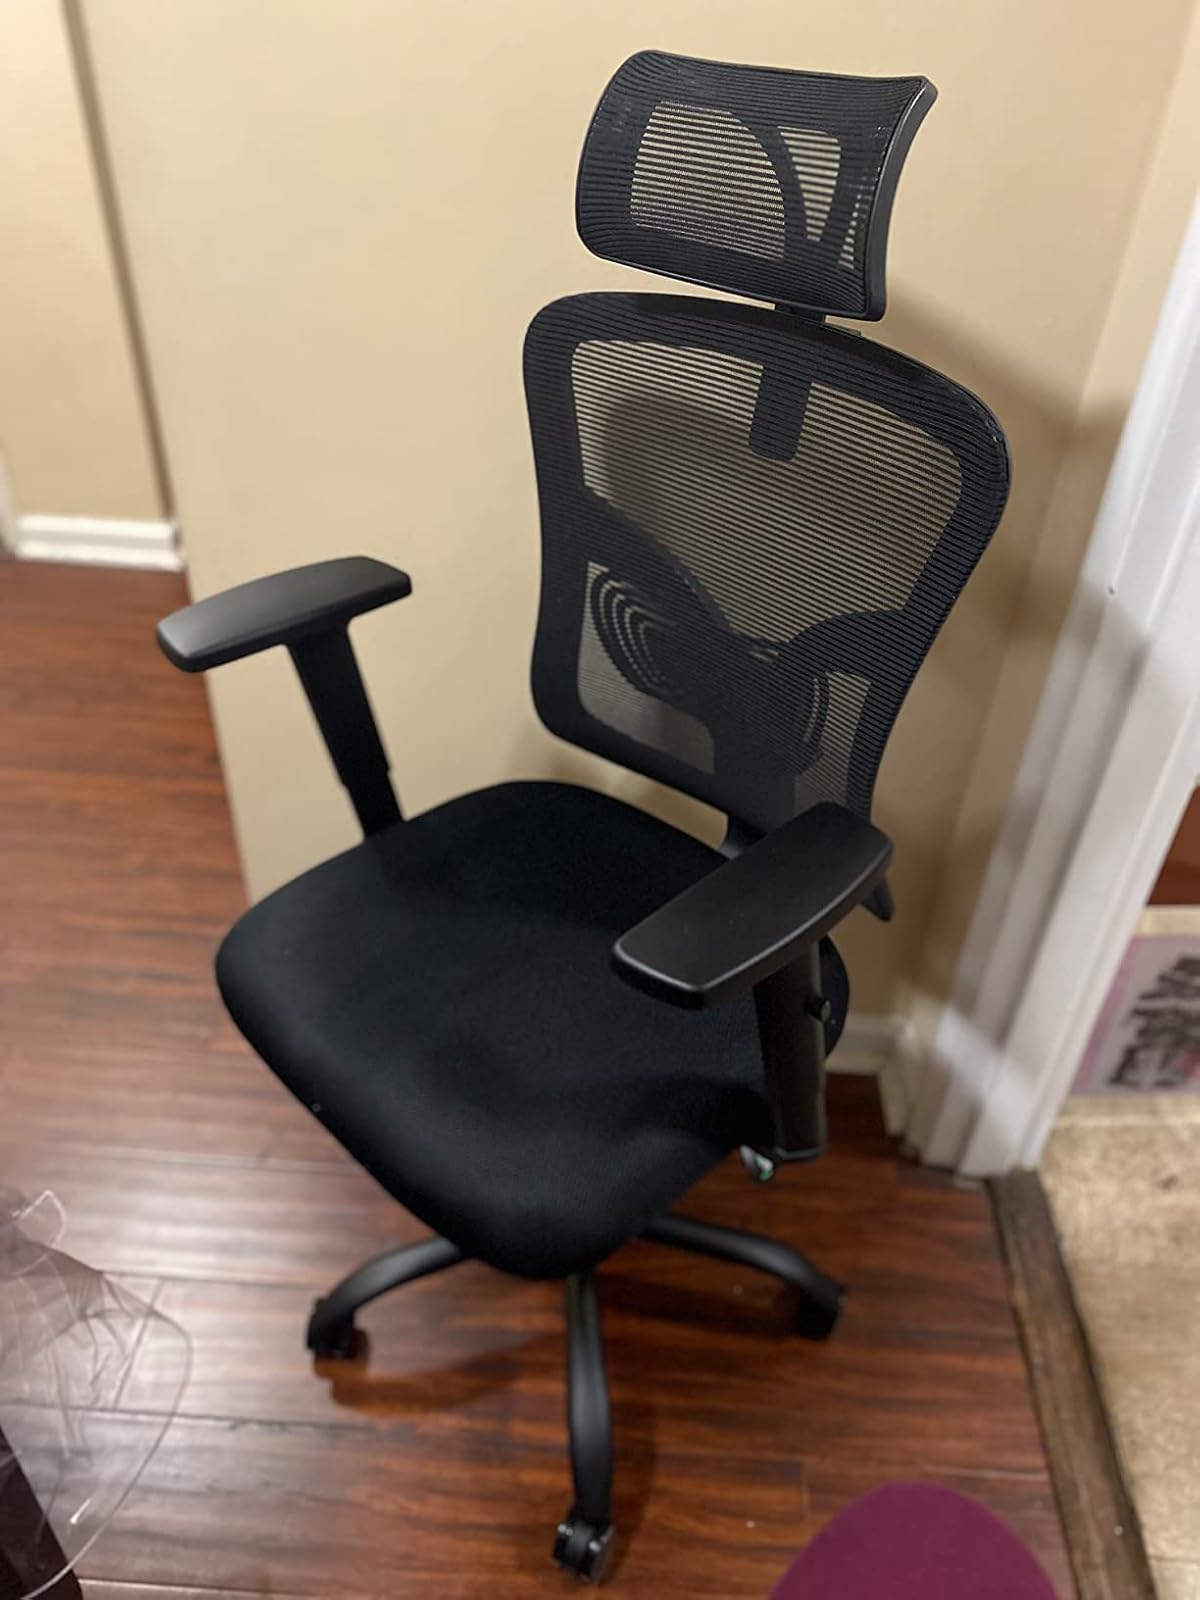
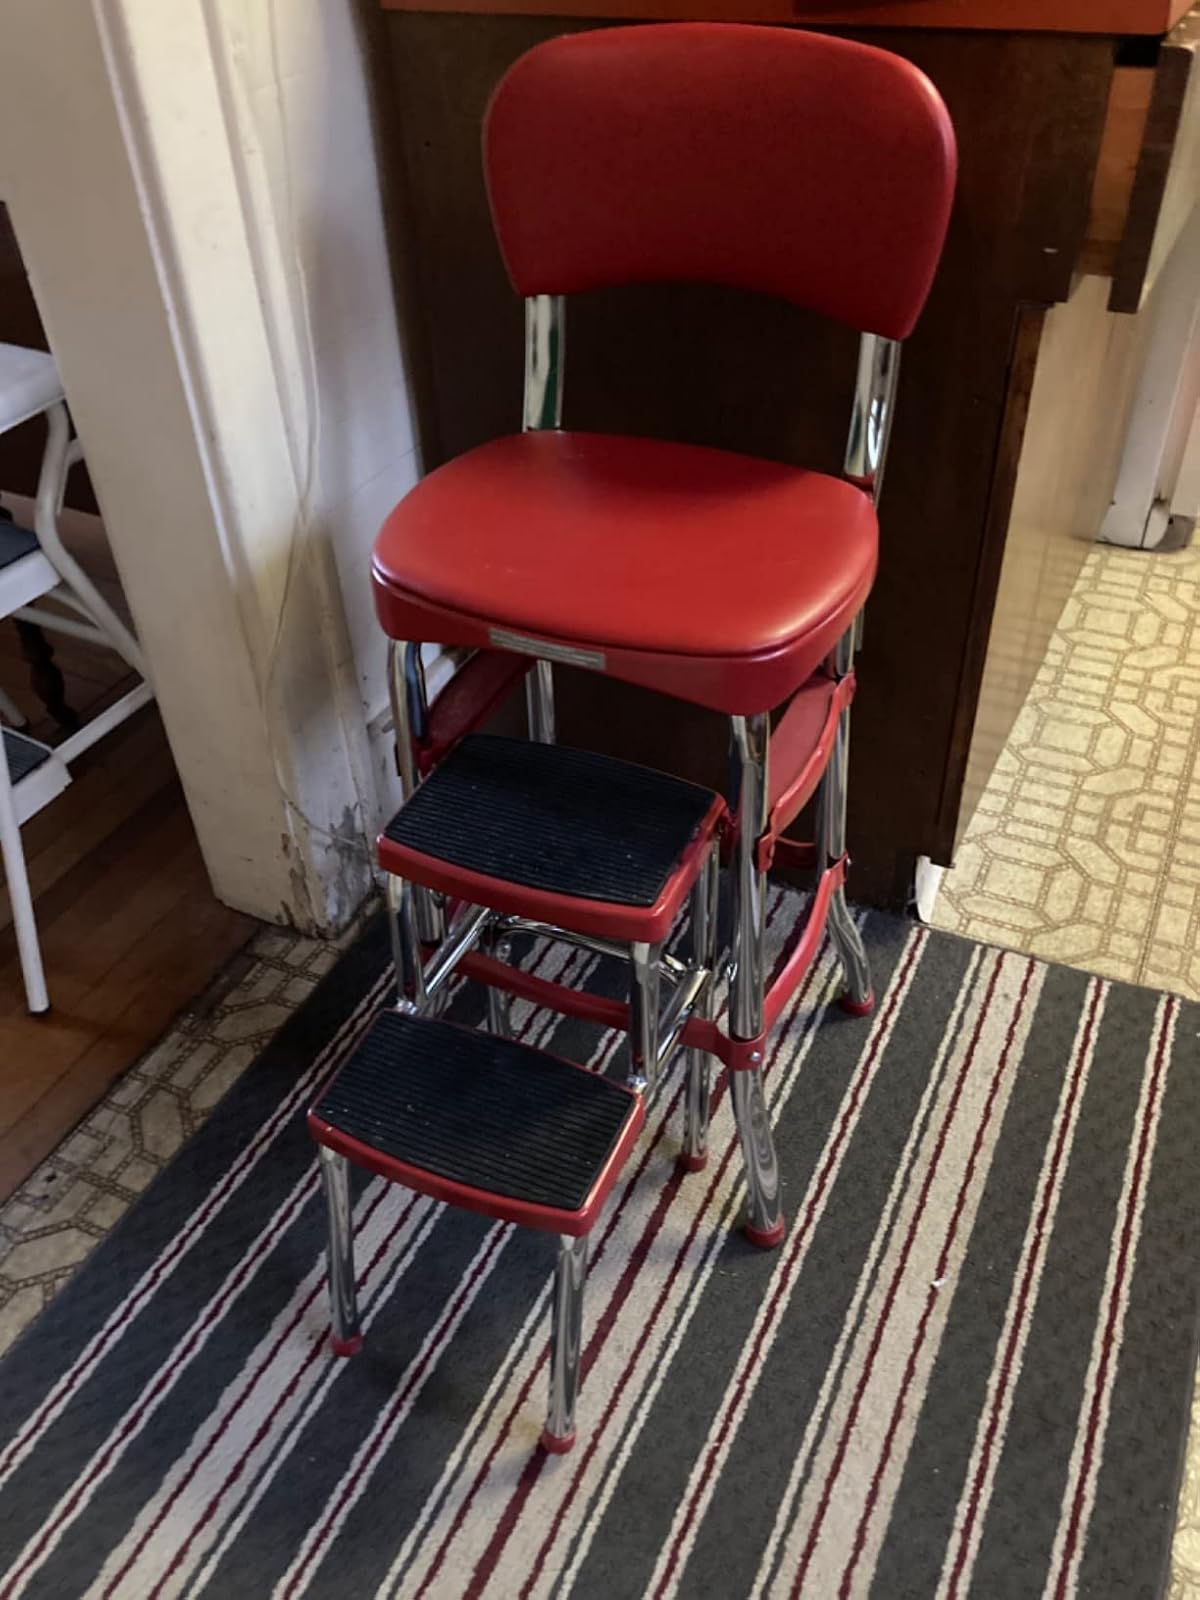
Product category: items_chair
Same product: no